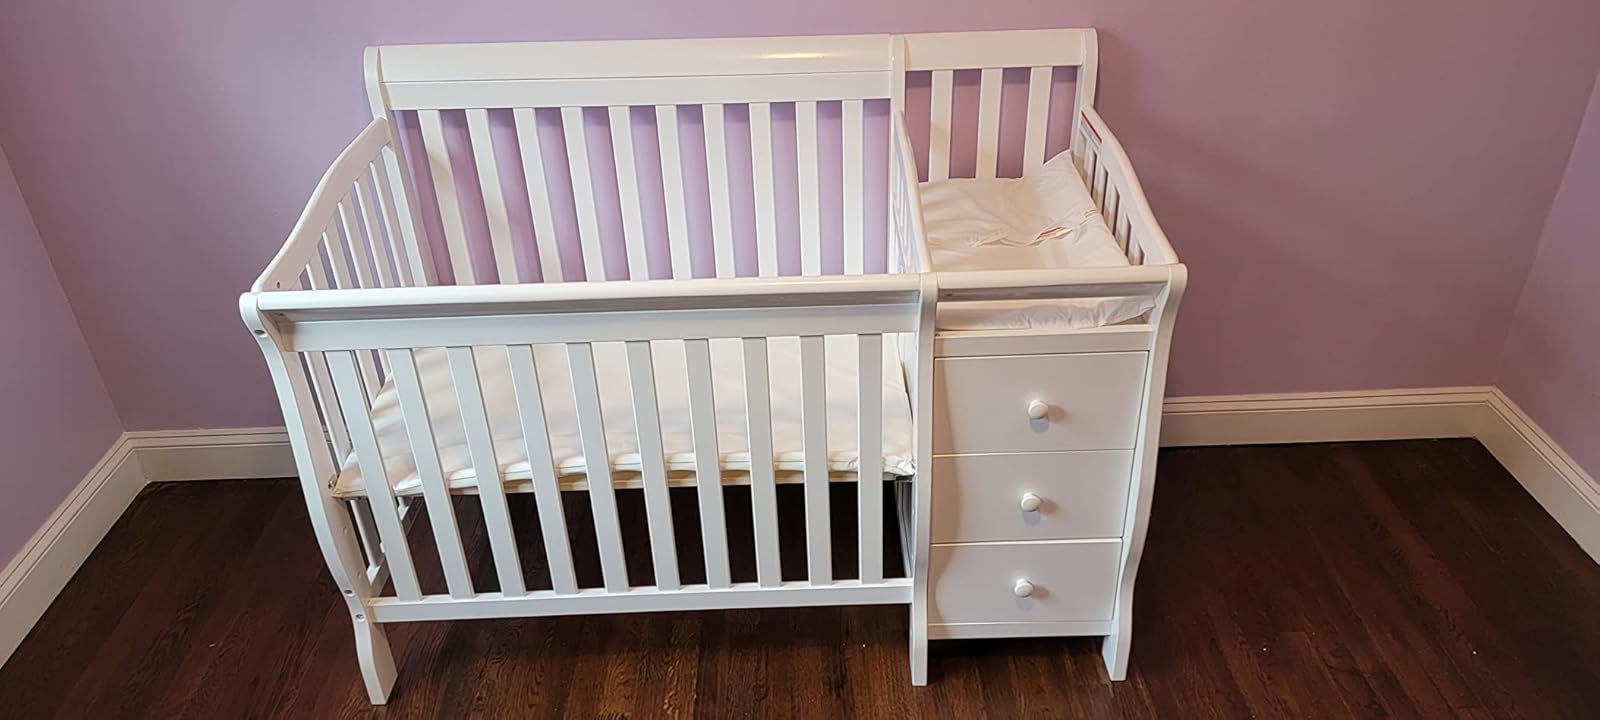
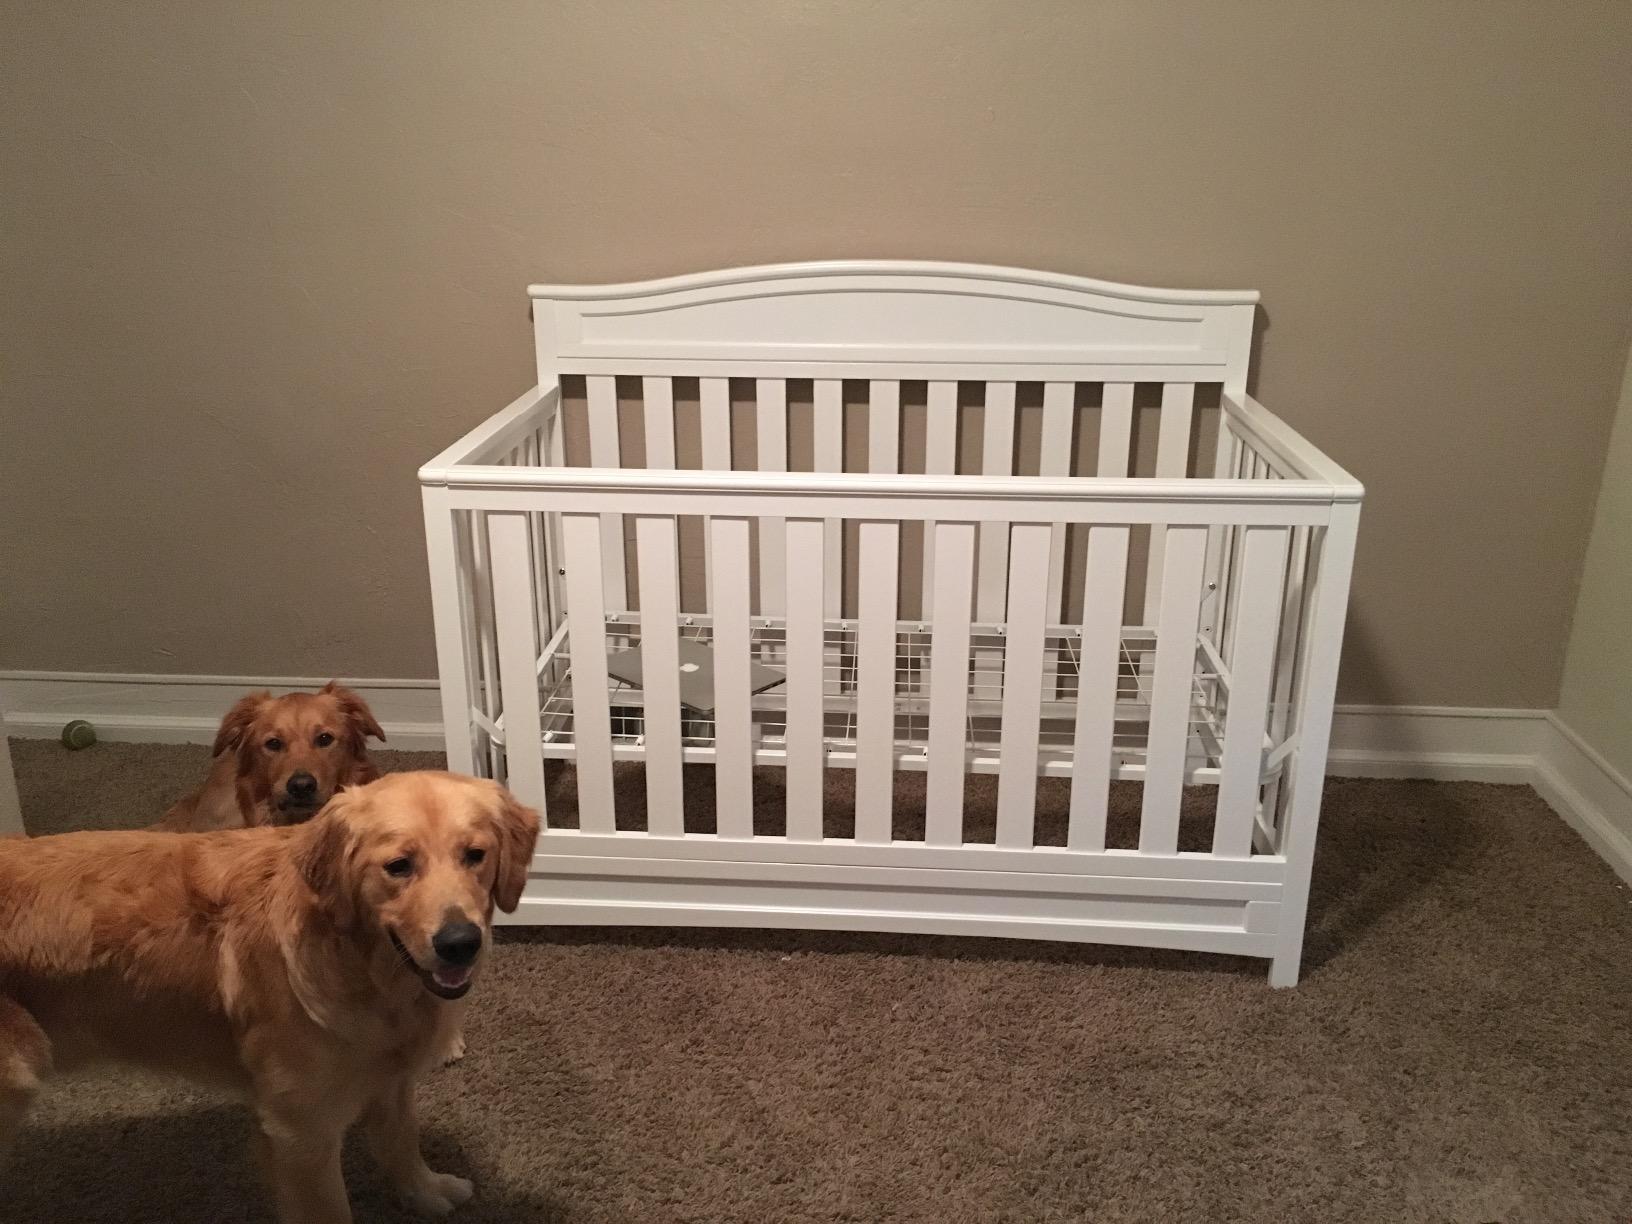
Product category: products_crib
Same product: no